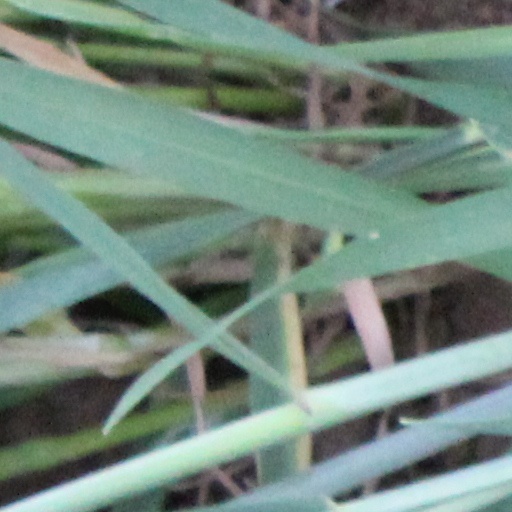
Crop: wheat